Morrocoy National Park

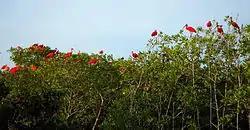
Scarlet ibises roosting in the park

The flora corresponds to the area of tropical dry forests. The vegetation is quite varied and is closely associated with geomorphological positions, the most important subsets being the coast, coastal lagoons, marshes, saline shoals, cays and shallow seabed. It ranges from evergreen plants, such as olives, to deciduous plants such as "Bursera simaruba". Plants, such as glass grass, are adapted to high salinity soils. Continuing toward Mayorquina on the eastern slopes of the Chichiriviche hills, the xerophytic vegetation of the cactus family can be seen.